1997 Montenegrin presidential election

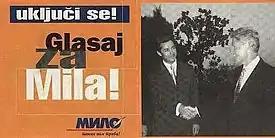
A Đukanović campaign poster from the 1997 presidential election showing a picture with Bill Clinton. The slogan exclaims: "Get involved! Vote for Milo!"

Rallies were employed by both candidates in the run-up to the election. On 1 October, Đukanović spoke to supporters in Podgorica, telling them, "we will win because we cannot allow national-Bolshevism to become the official ideology of Montenegro. We will not allow the newly-formed Šešelj-Bulatović coalition to tear apart and spoil Yugoslavia." Milica Pejanović-Đurišić participated in Đukanović's campaign. On October 2, Bulatović spoke to supporters at Berane's stadium, where he told supporters that "the road followed by Mr. Đukanović is not Montenegrin. He symbolises everything that Montenegro might become if Montenegro stops being Montenegro. That road is a road of lawlessness, despotism, immorality and lies."